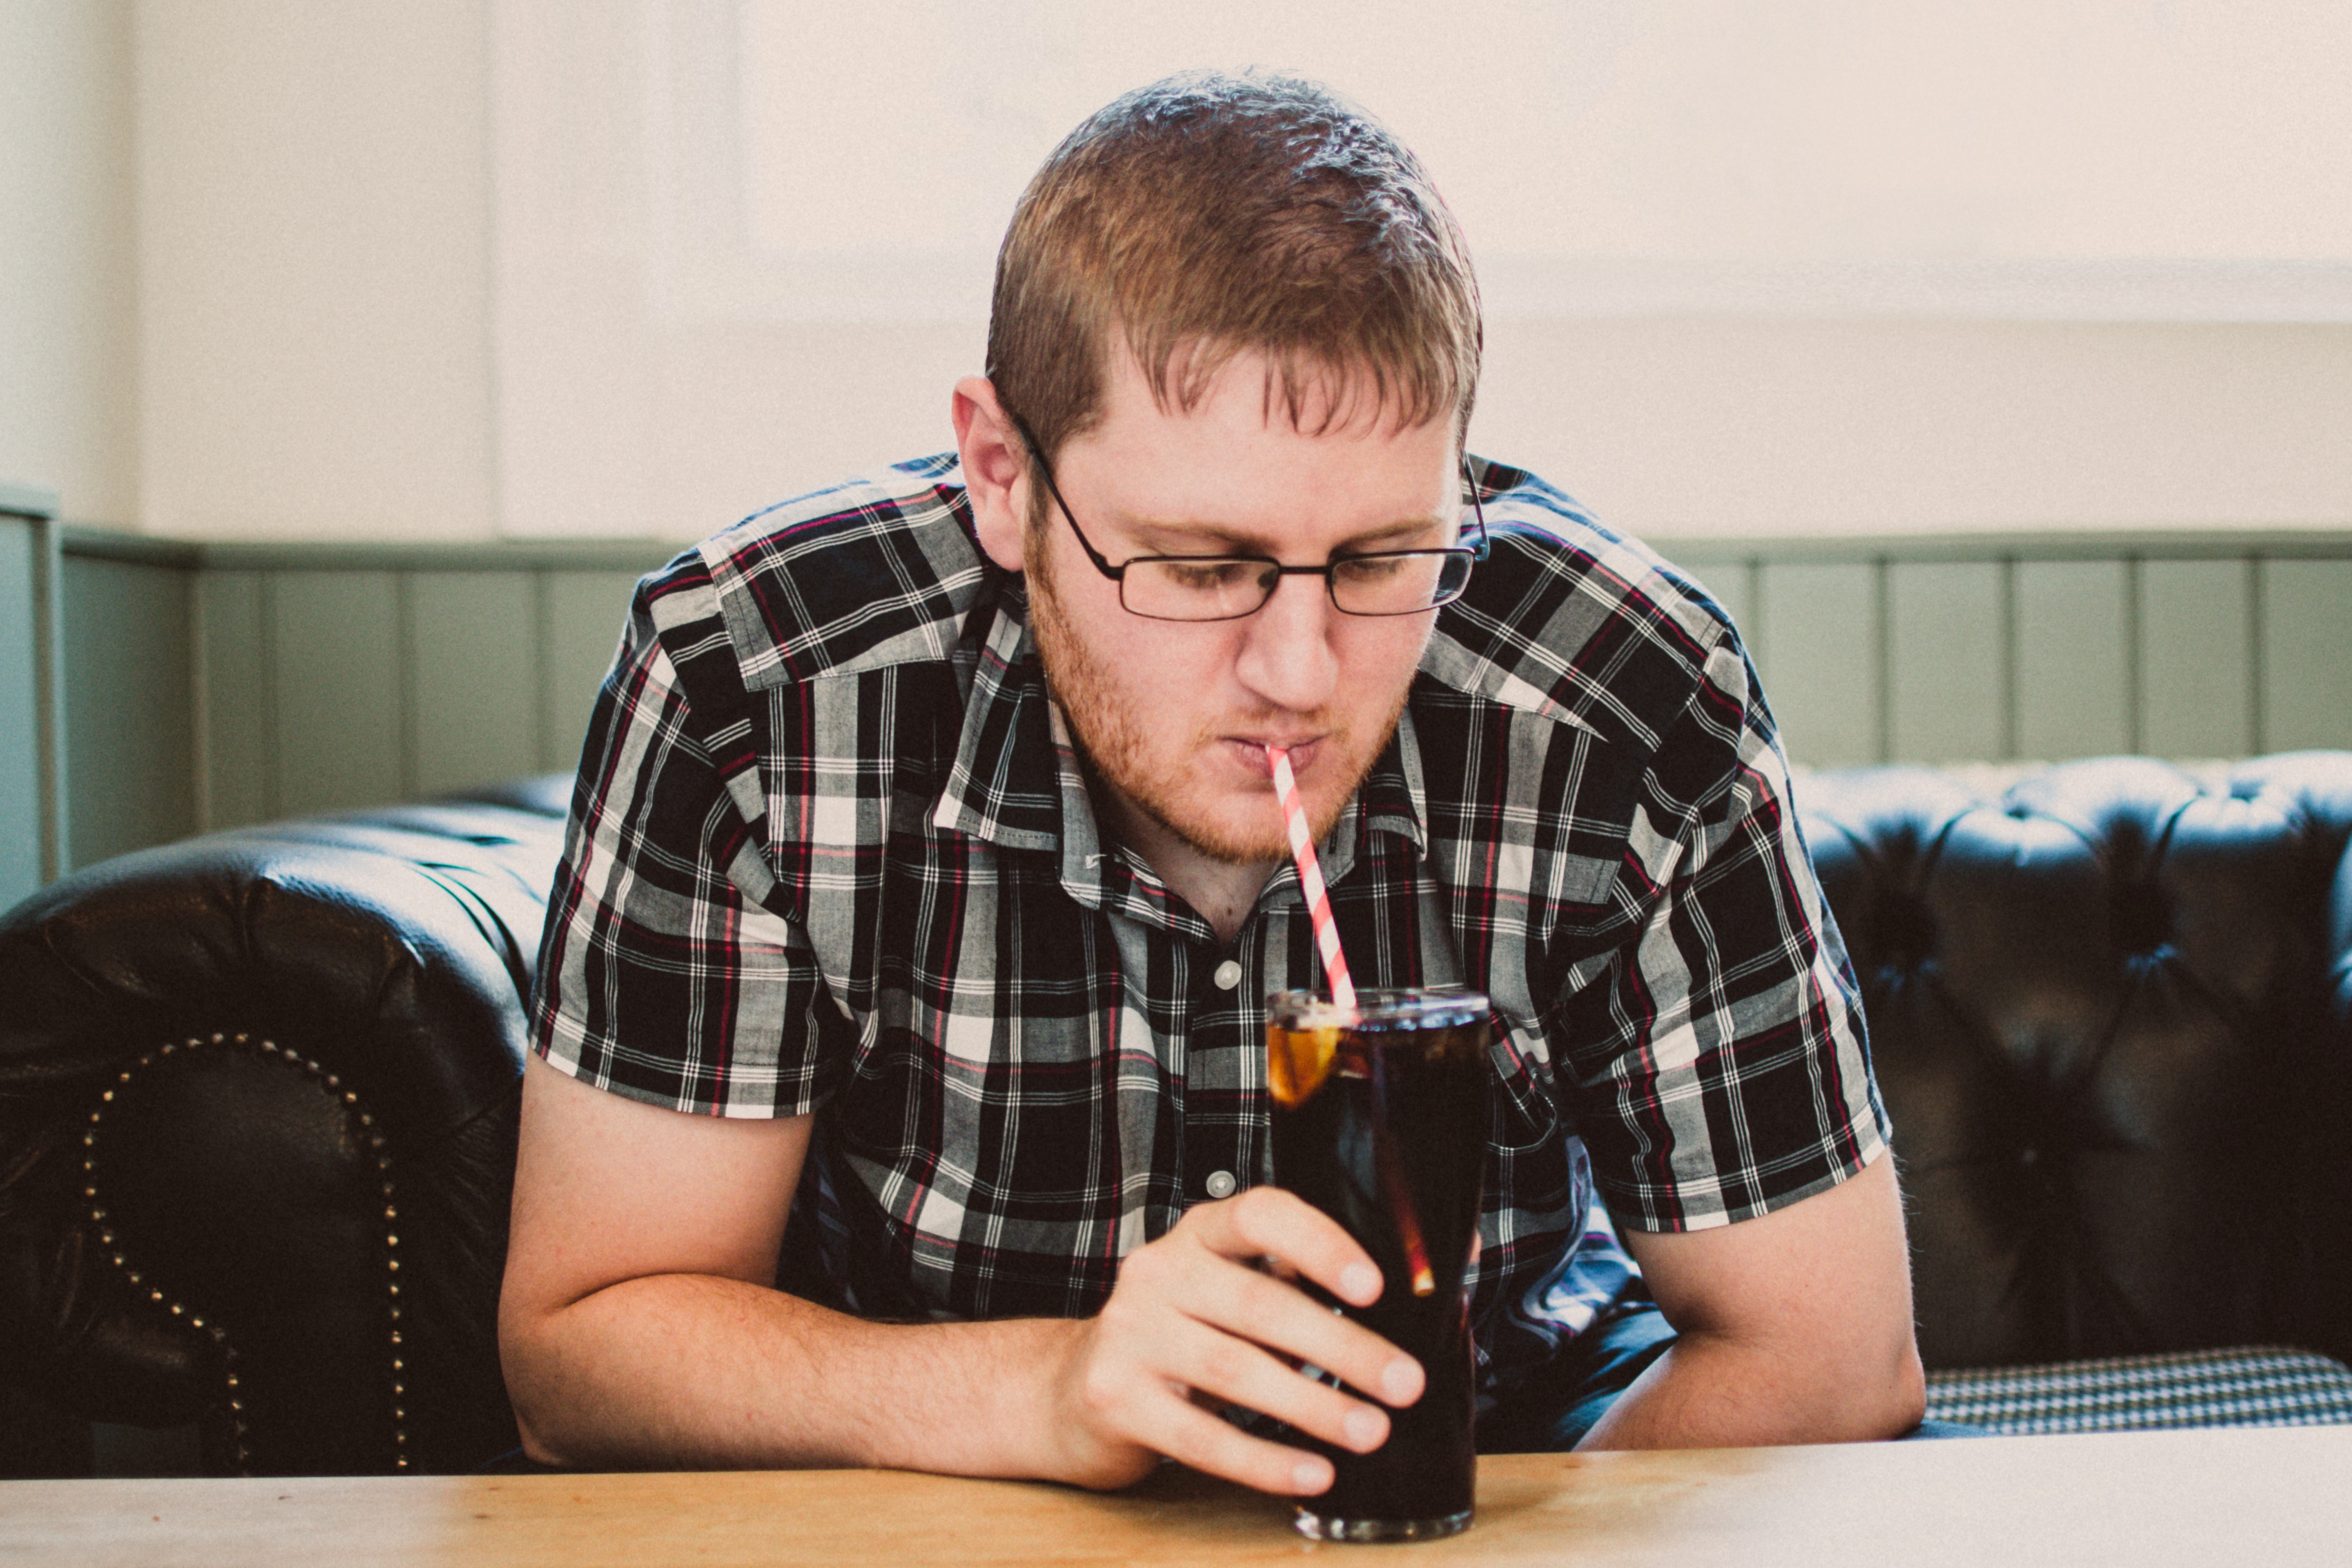
design, technology, room, child, sitting, learning, student, gadget, plaid